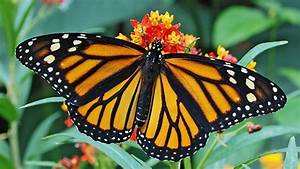
Label: butterfly